David Poe Jr.

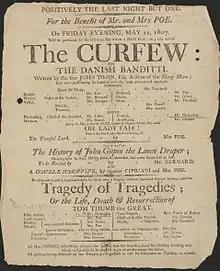
Playbill for "The Curfew", presented "For the Benefit of Mr. and Mrs. Poe" on May 27, 1807

Poe was born in Baltimore, Maryland. His father, David Poe Sr., had emigrated from Dring in Kildallan parish, County Cavan, Ireland, to the United States around the year 1750, and was well known for his patriotic self-sacrifice as a quartermaster during the American Revolution, paying for supplies out of his own pocket, including $500 for clothing for the troops. Poe Sr.'s commitment had earned the respect and friendship of the Marquis de Lafayette and the honorary title of 'General'. The younger David Poe, on the other hand, defied his family's wishes to become a lawyer and became an actor instead.